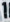
Number: 1